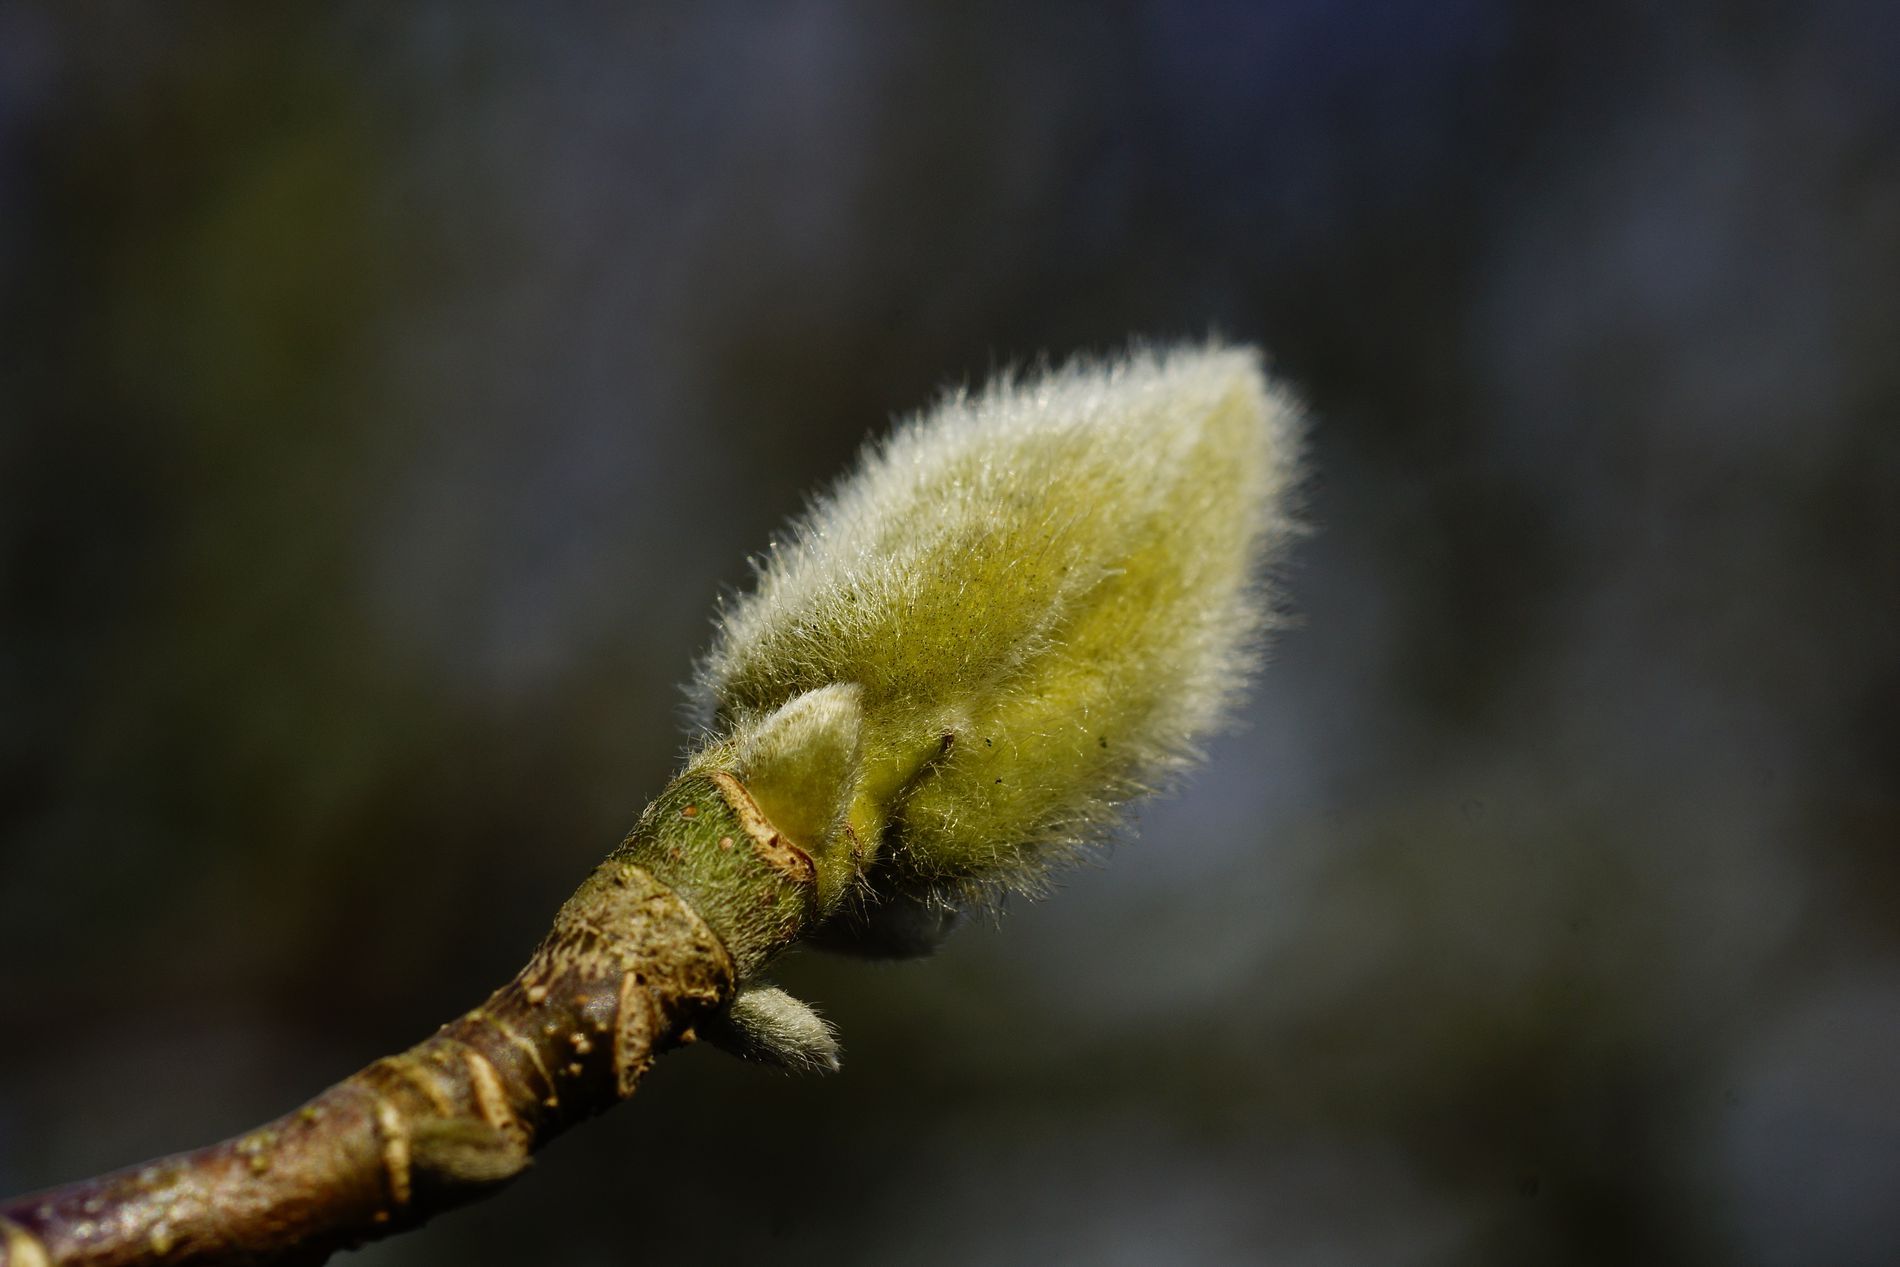
Fuzzy Bud.
A close up shot of a single yellow bud. The bud is covered in fine, fuzzy texture. the picture is taken in daylight against a blurred background.
Close up shot angle mainly focusing on the bud. The lighting is natural. Fuzzy surface of the bud creates a bright highlight on the side, the colors are yellow, green and brown creating a quiet, natural atmosphere.
Labels: Bud, Flower, Plant, Sprout, Tree, Pollen, Oak, Sycamore, Blurred background
Camera: SONY SLT-A77V
Lens: Minolta/Sony AF 100mm F2.8 Macro (D)
Aperture: F8
Exposure: 1/125 sec
ISO: 100
Focal length: 100.0 mm